Classroom of the Elite season 3

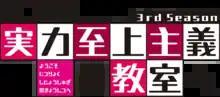
Logo of the third season

"Classroom of the Elite" is an anime television series based on the light novel series of the same name written by Shōgo Kinugasa and illustrated by Shunsaku Tomose. The third season of the series was announced in March 2022, with Lerche returning to produce from the previous two seasons. The season is directed by Yoshihito Nishōji, with Kishi and Hashimoto returning as chief directors, and Morita as the character designer. Yasushi Shigenobu and Hayato Kazano served as screenwriters. Masaru Yokoyama and Kana Hashiguchi are composing the music. The season was adapted from the remaining volumes of the first-year arc, and was scheduled to be released in 2023, but was delayed to January 2024. The third season aired from January 3 to March 27, 2024. The opening theme song is "Minor Piece", performed by ZAQ, while the ending theme is , and FIXER, performed by Yui Ninomiya.